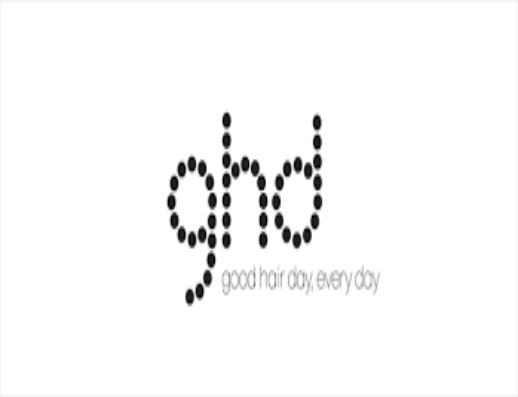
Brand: ghd
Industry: Necessities